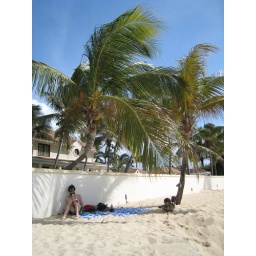
Kay and beach dog in the shade